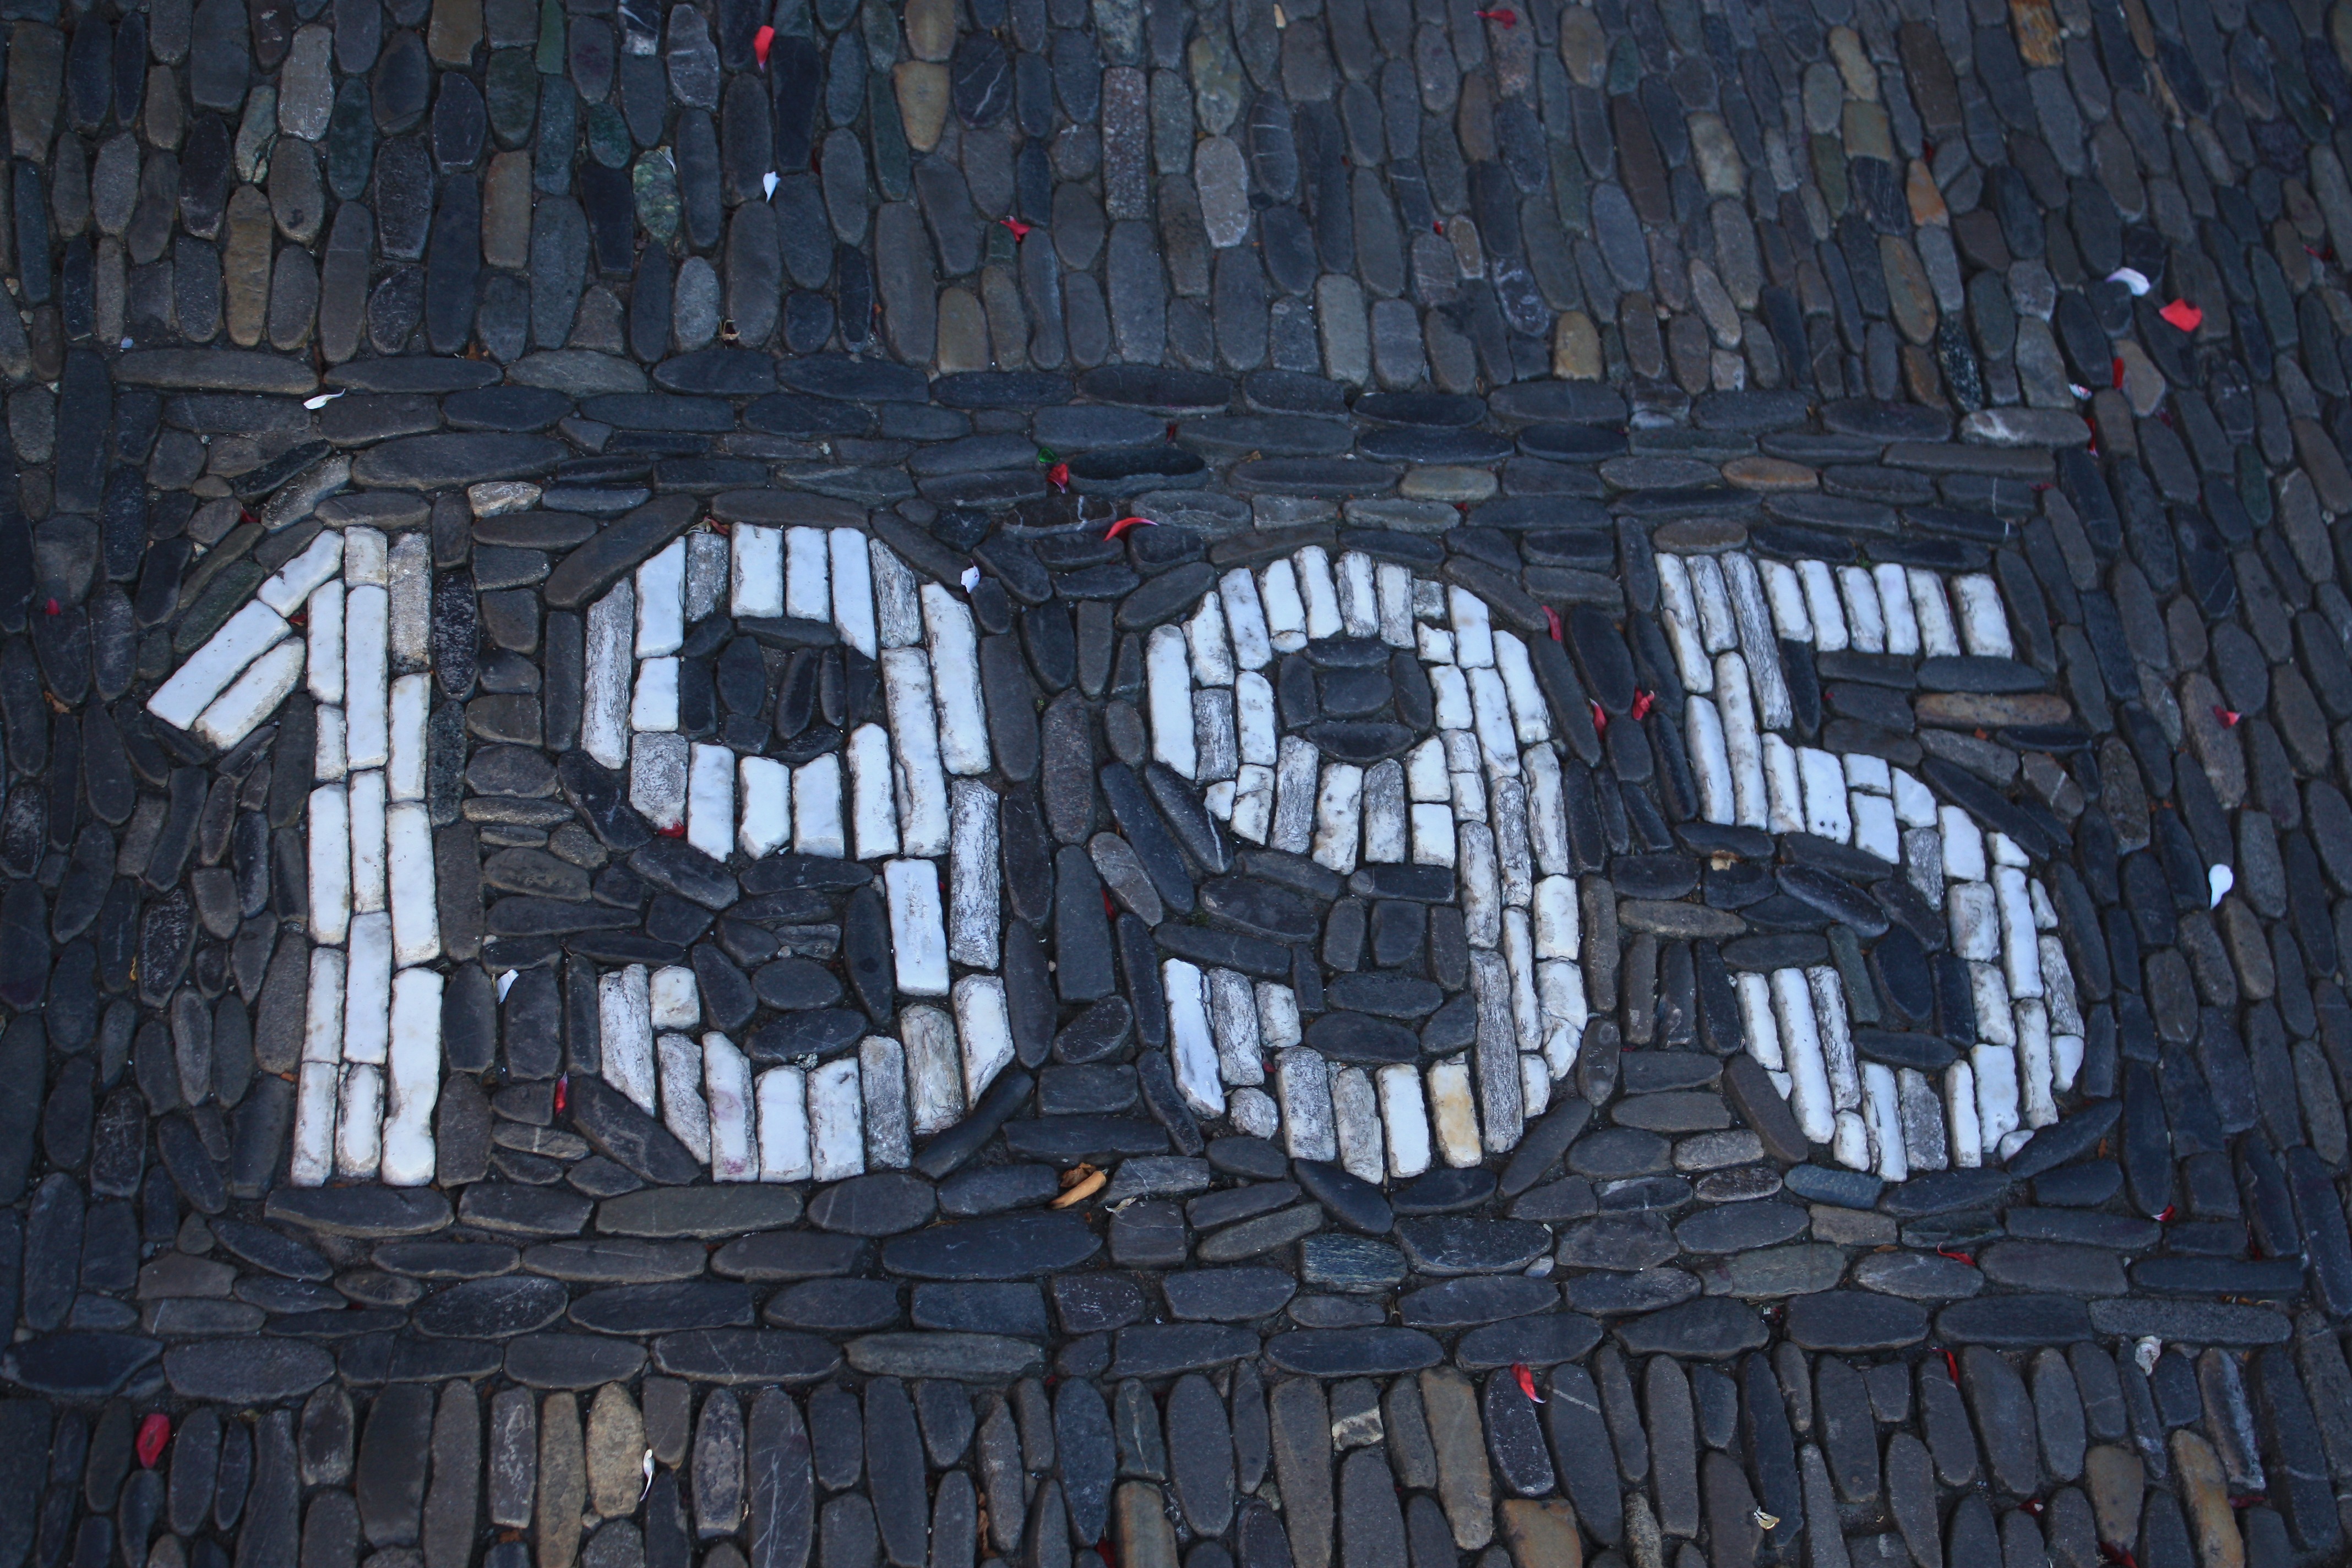
road, street, wall, memory, graffiti, date, street art, patch, art, year, mural, 1995, topping, paving stones, at that time, urban area